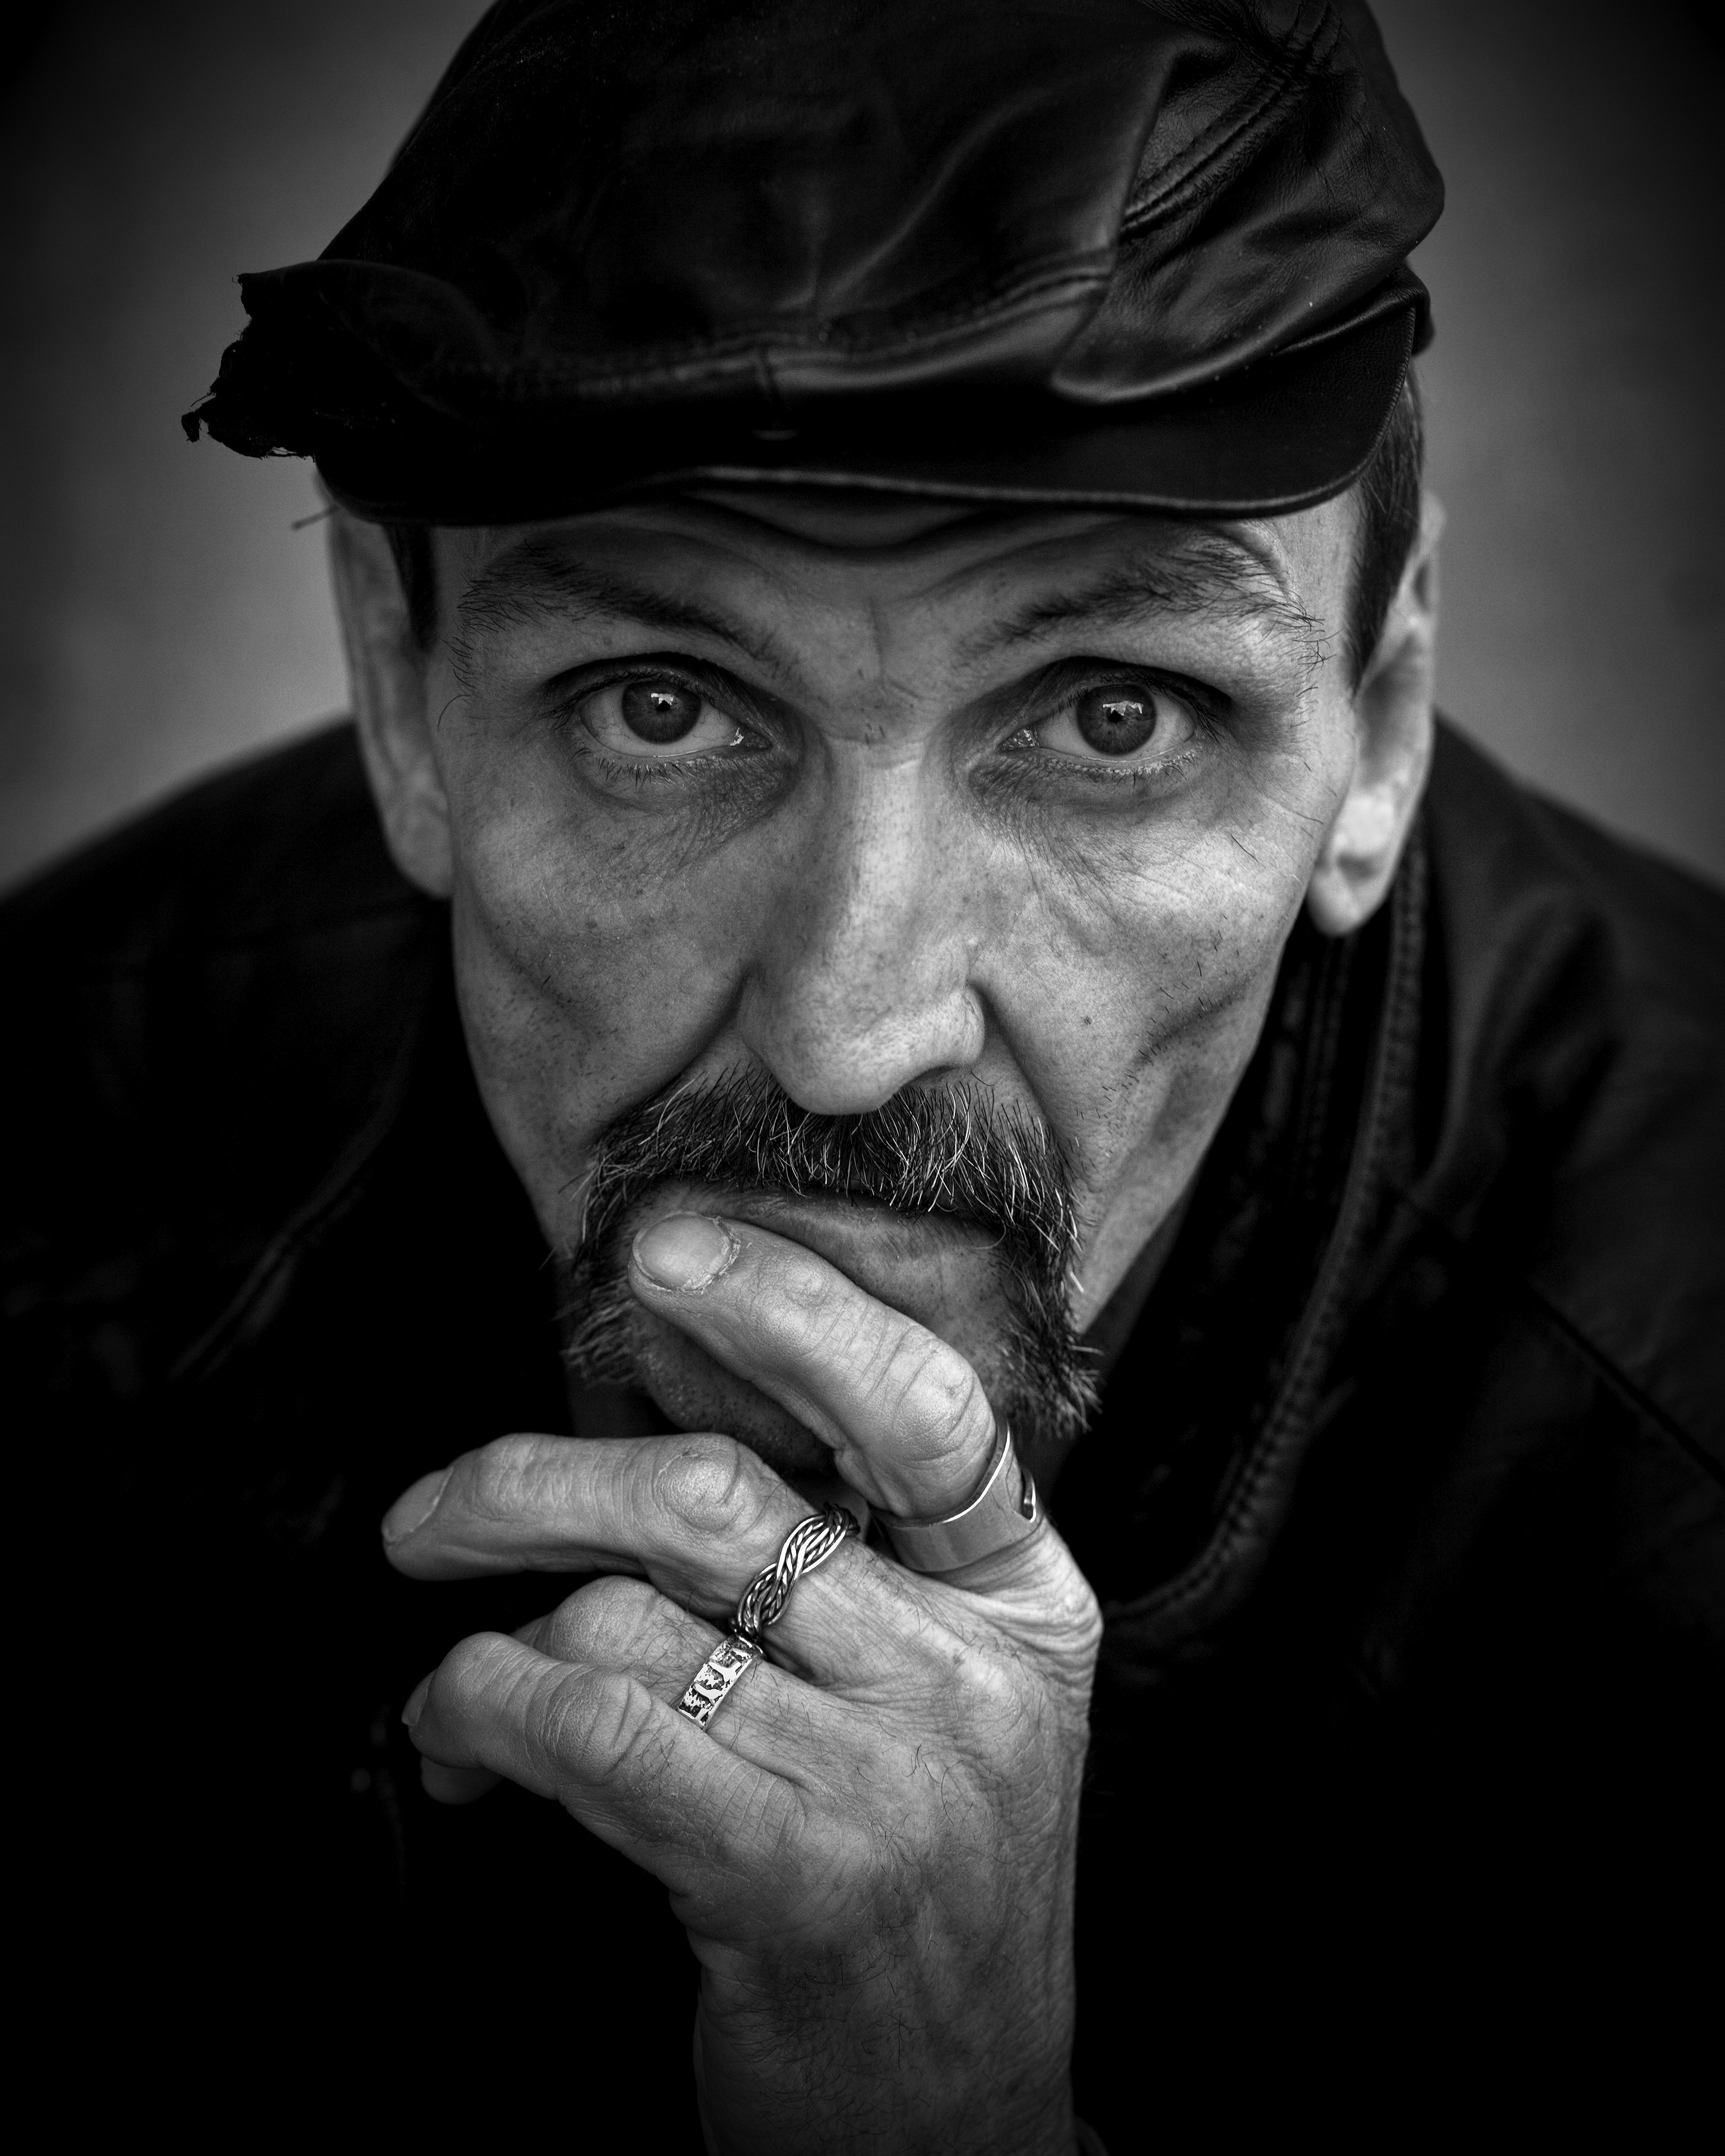
work, man, person, black and white, people, photography, male, portrait, darkness, black, monochrome, beard, sad, face, shelter, homeless, gentleman, glasses, head, moustache, beggar, poor, issue, b w, forties, outreach, monochrome photography, portrait photography, film noir, facial hair